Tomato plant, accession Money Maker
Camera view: vertical (180 deg); turntable rotation: 210 degrees
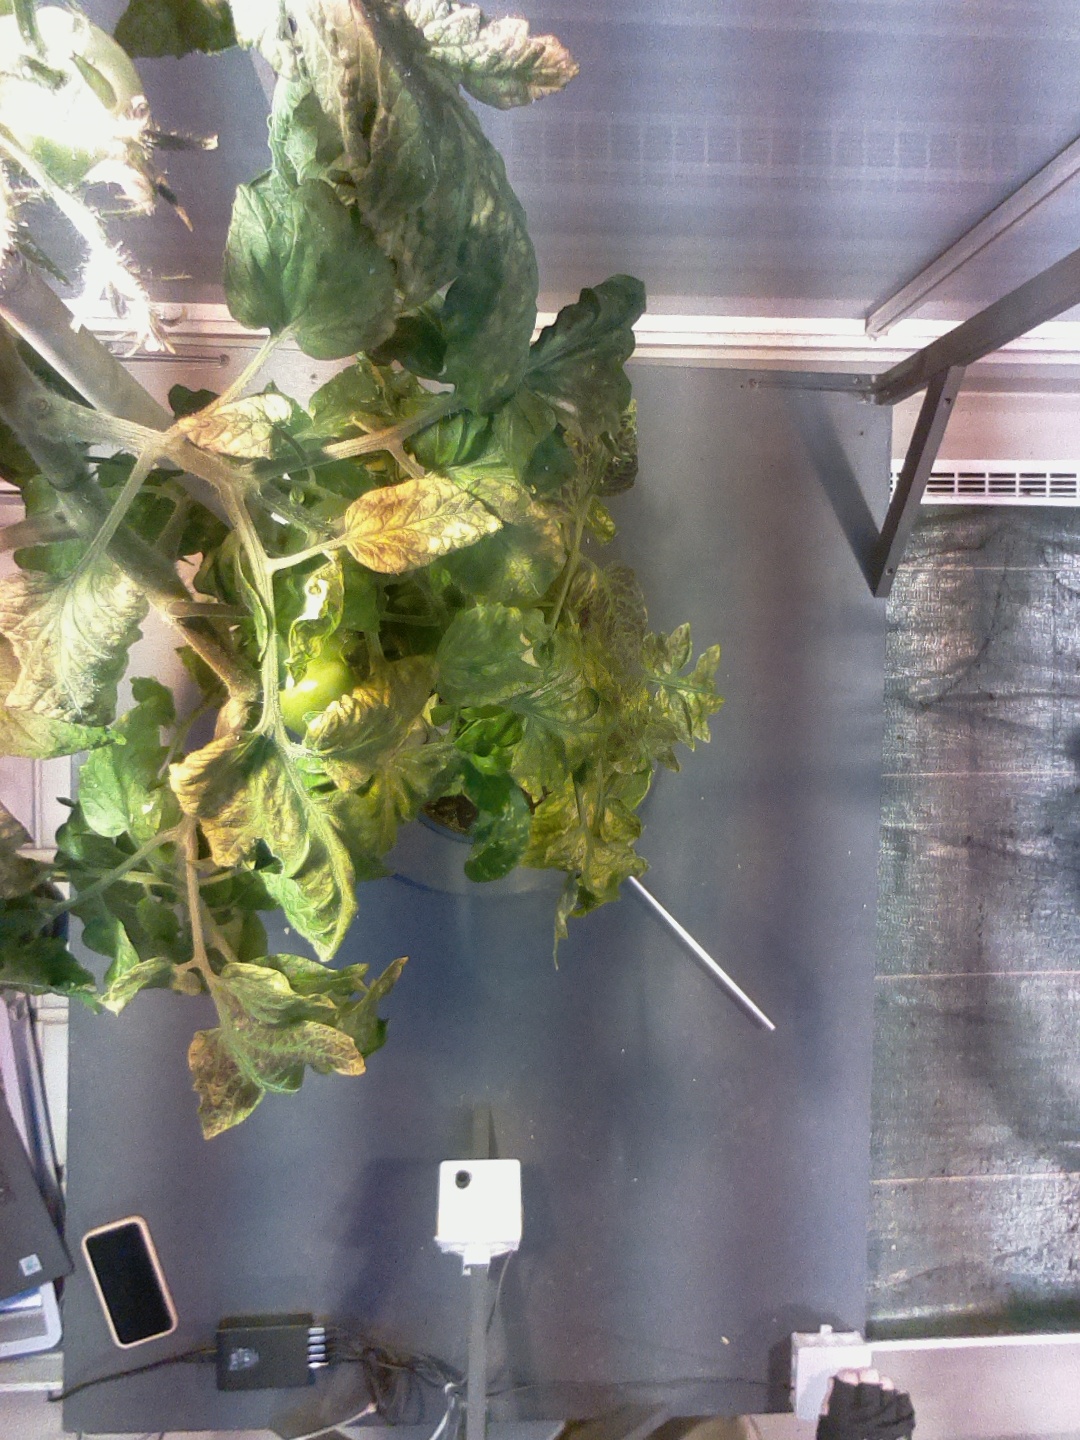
BBCH growth stage 76: 60%-70% of final fruit size